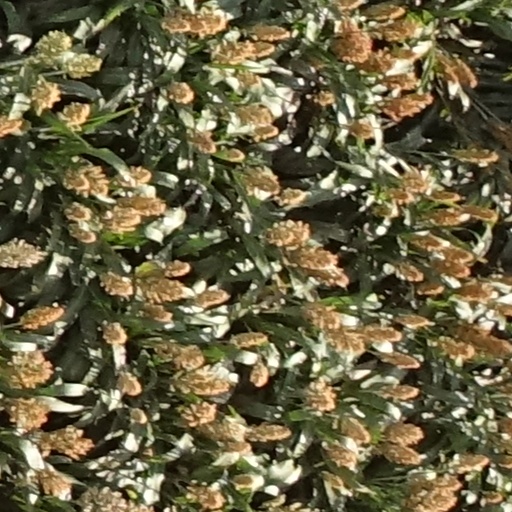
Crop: sorghum